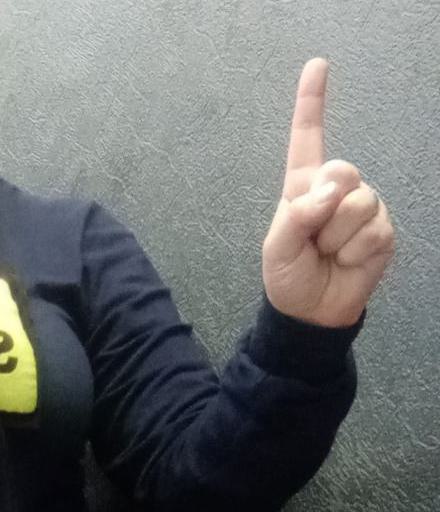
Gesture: one